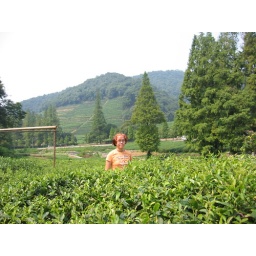
in a field of green tea plant